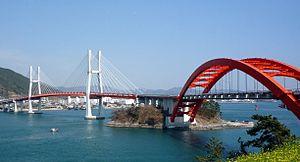
Pont Changsun Sachunpo
Cette liste de ponts de la Corée du Sud a pour vocation de présenter une liste de ponts remarquables de la Corée du Sud, tant par leurs caractéristiques dimensionnelles, que par leur intérêt architectural ou historique.